Jakab Marastoni

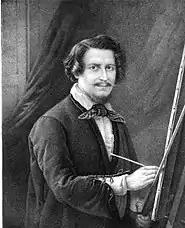
Jakab Marastoni; lithograph from a self-portrait (date unknown)

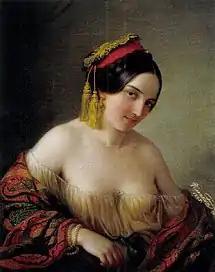
"Greek Woman" (1845)

Jakab Marastoni, originally Jacopo Antonio Marastoni (24 March 1804, Venice – 11 July 1860, Pest) was a portrait painter and lithographer in the Austrian Empire.